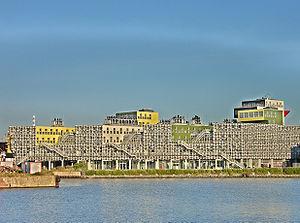
L'Institut Alfred Wegener pour la recherche polaire et marine est un institut scientifique situé à Bremerhaven, dans le nord de l'Allemagne. Il a été fondé en 1980, et nommé d'après le météorologue et climatologue Alfred Wegener.